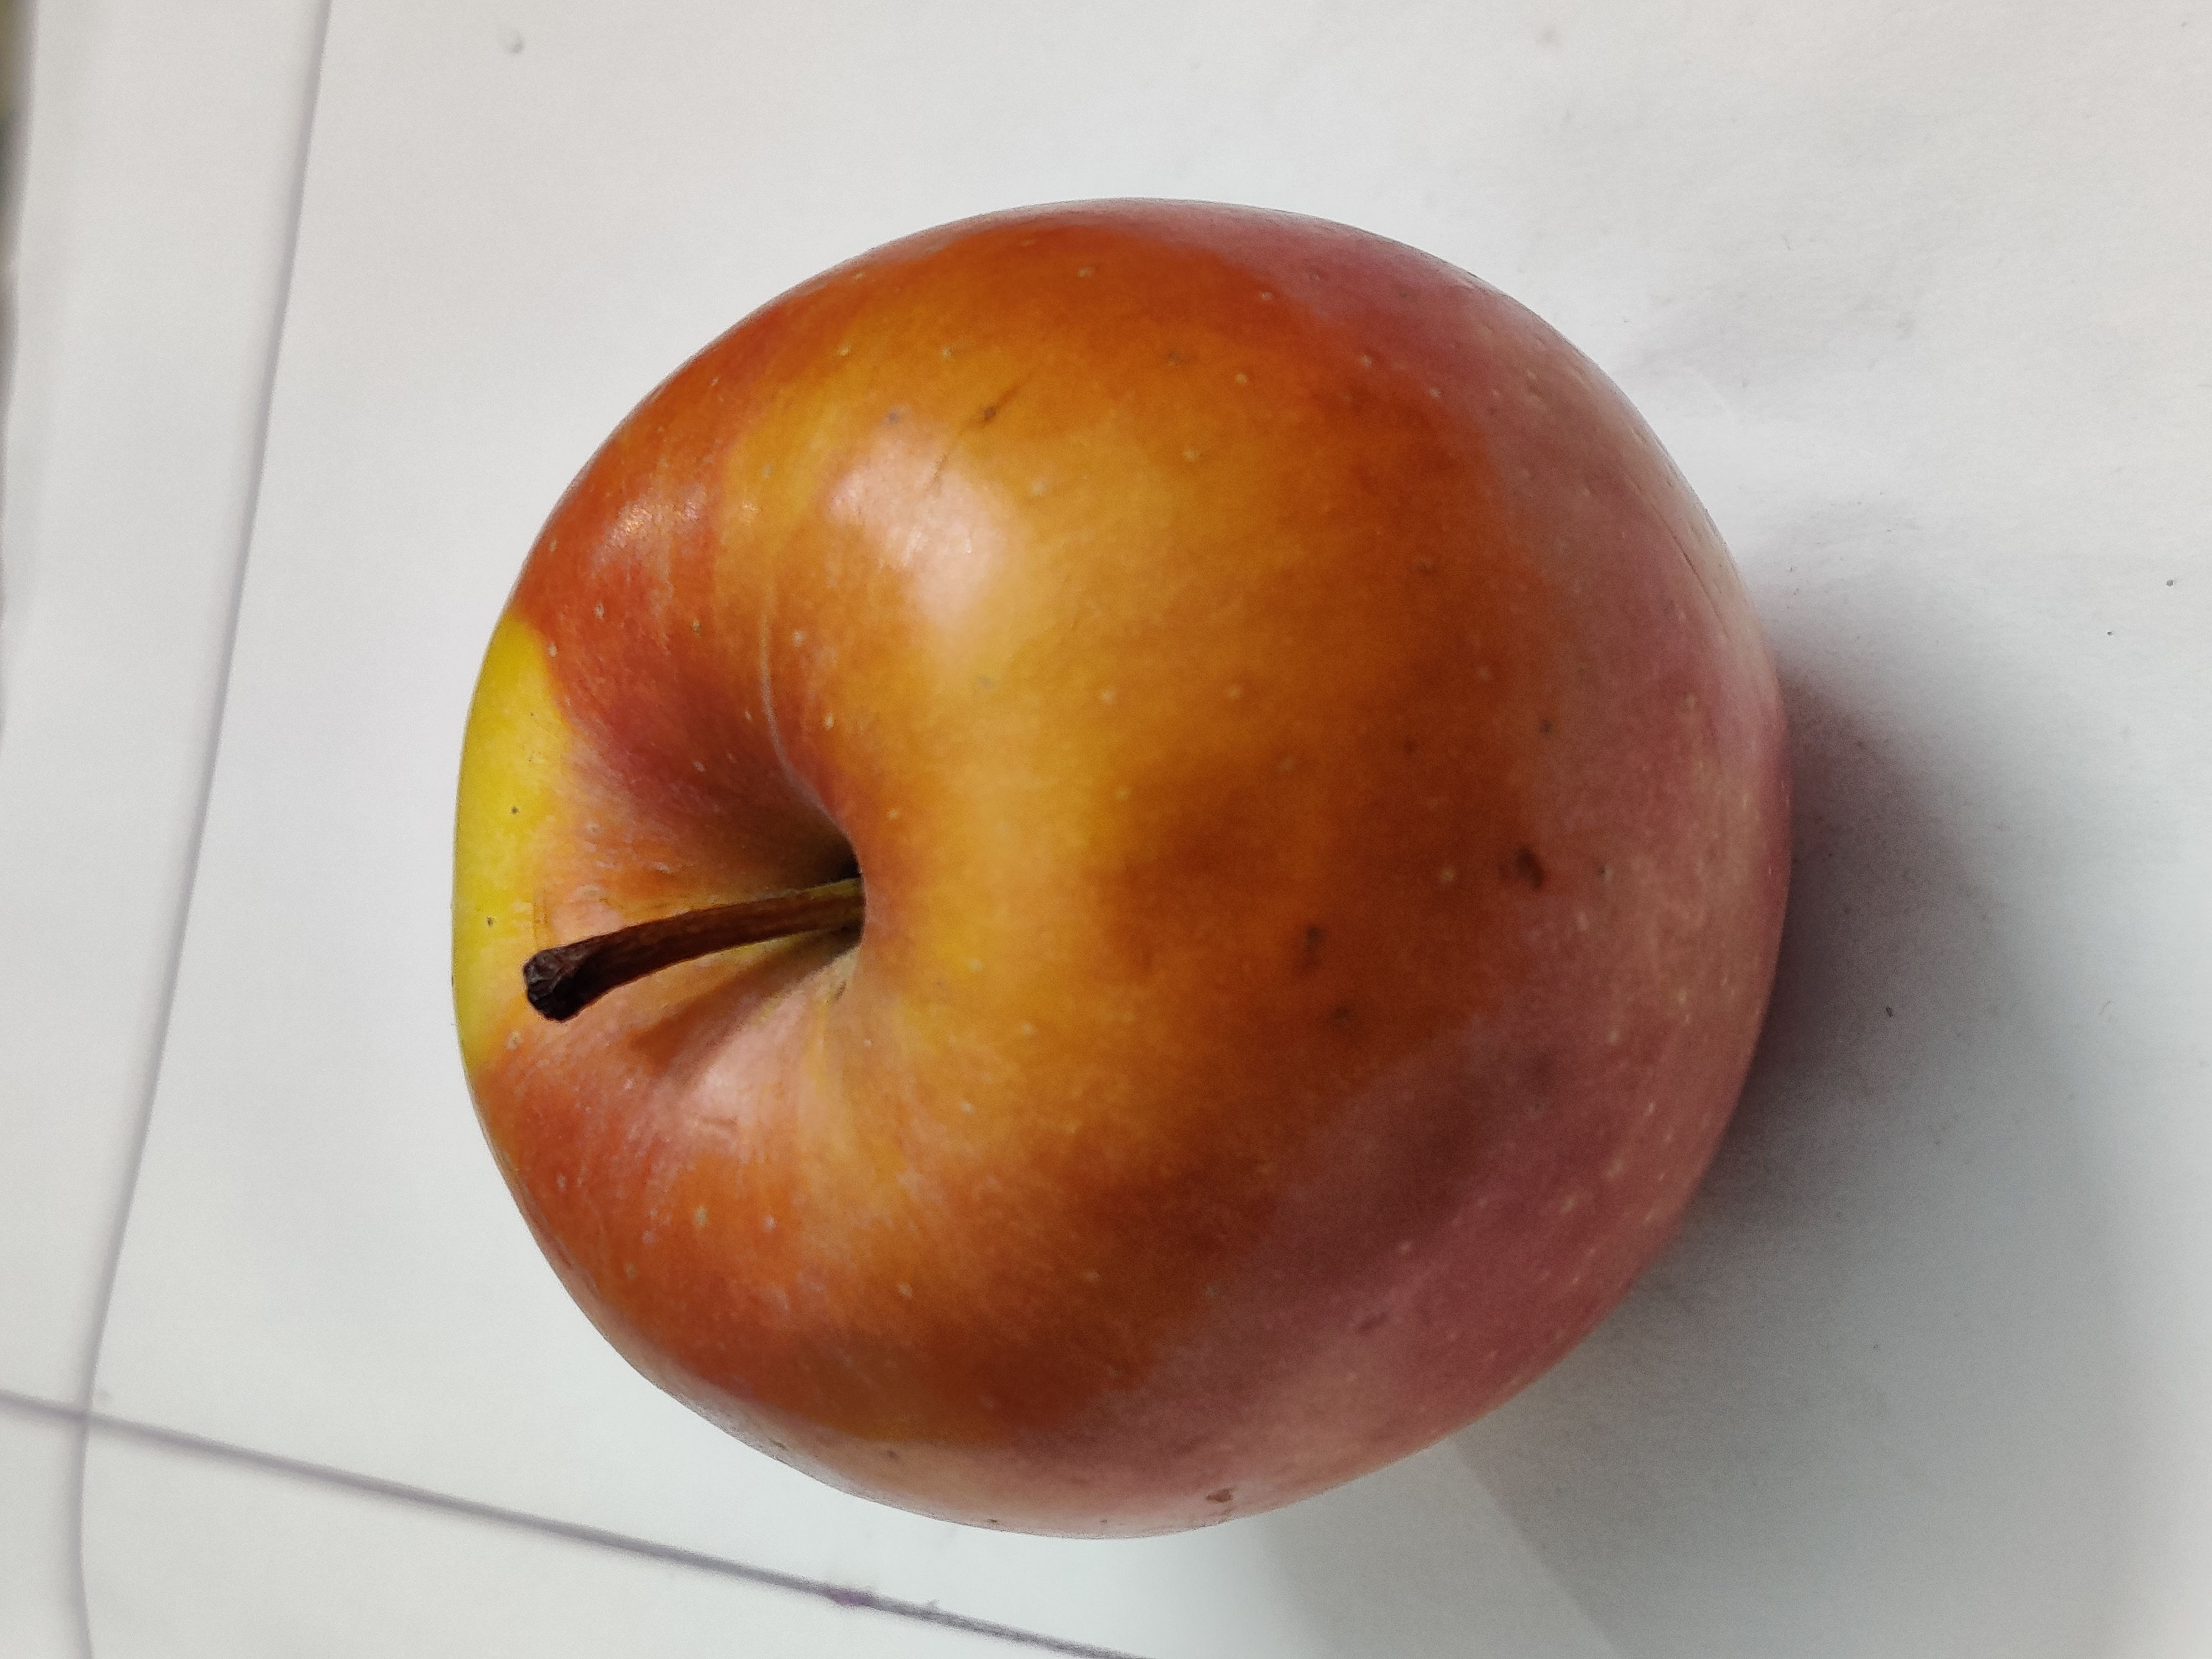
Fruit: apple
Grade: 1st-grade